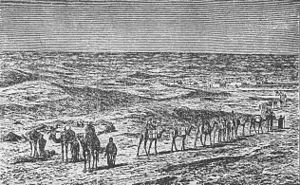
Karavane
Karavane i Sahara i slutningen af 1800-tallet
En karavane er et følge af rejsende handelsfolk, som traditionelt fragter deres varer på lastdyr.